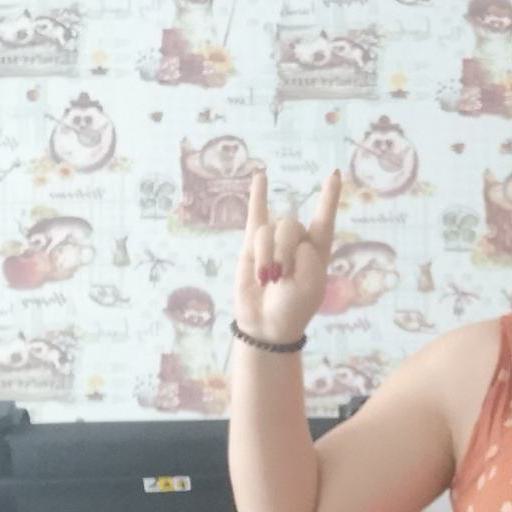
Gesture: rock